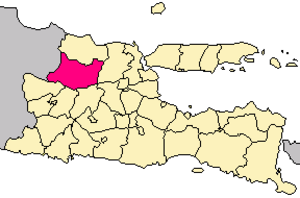
Le kabupaten de Bojonegoro, en indonésien Kabupaten Bojonegoro, est un kabupaten d'Indonésie situé dans la province de Java oriental.